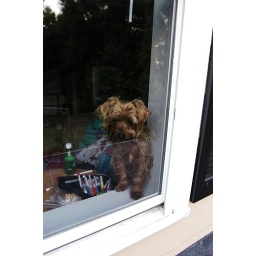
Who's that doggy in the window (ruff ruff)